Arellano, Navarre

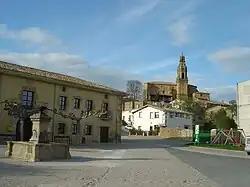

Arellano is a town and municipality located in the province and autonomous community of Navarre, northern Spain.